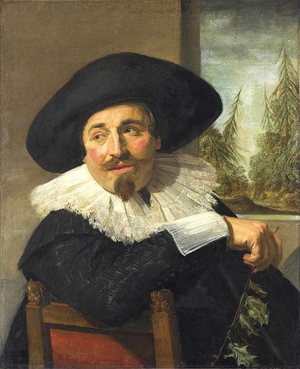
Den hollandske guldalder / Opblomstring / Kunst og kultur / Maleri
Den hollandske guldalder er et århundrede med økonomisk og kulturel blomstring i de Forenede Nederlande, omtrent i 1600-tallet, efter republikken Republiek der Zeven Verenigde Provinciën blev grundlagt i 1581.